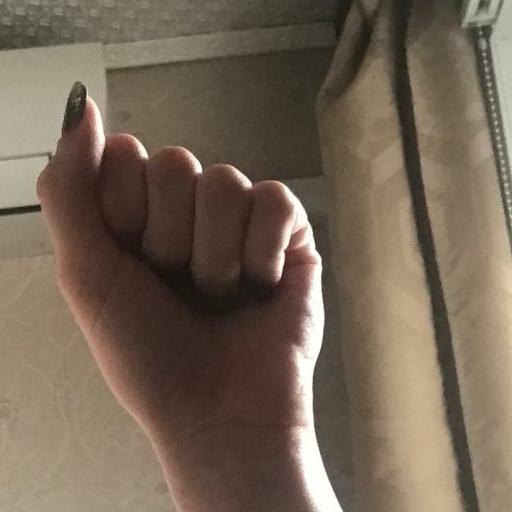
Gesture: fist